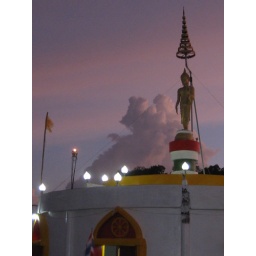
a cloud looms over the birthday cake so Buddah takes out his umbrella